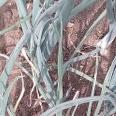
Crop: Onion
Condition: healthy-leaf